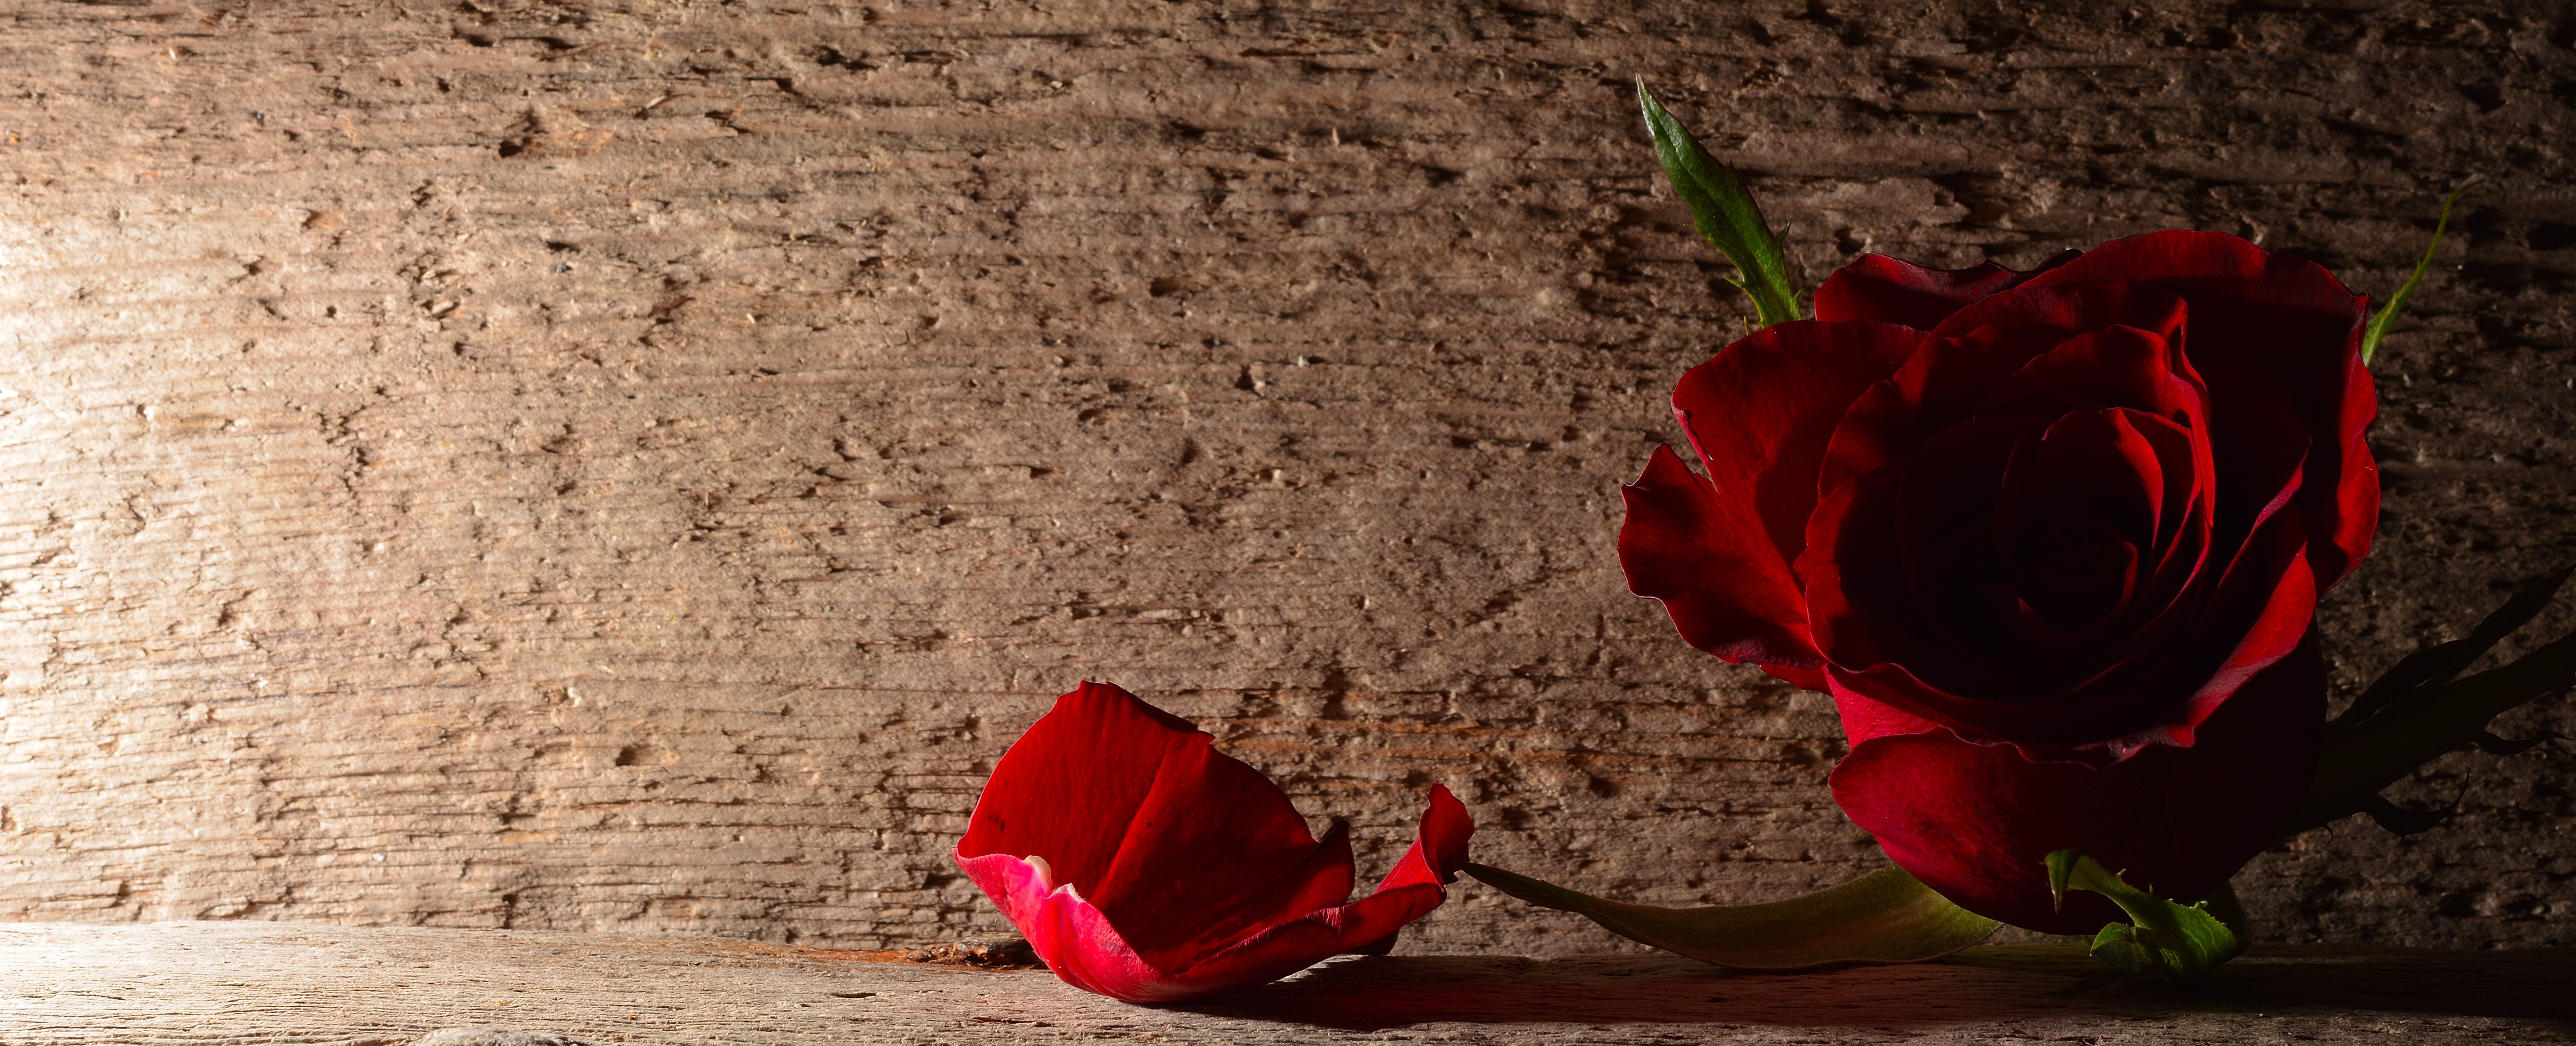
blossom, plant, wood, leaf, flower, petal, bloom, love, rose, red, color, red rose, lichtspiel, background, emotion, macro photography, flowering plant, land plant